Samsung Galaxy S (1st generation)

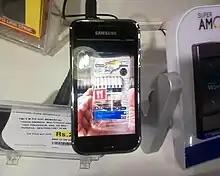
Samsung Galaxy S on display at a mobile phone showroom in India

The phone employs the proprietary Samsung TouchWiz 3.0 user interface. Unlike TouchWiz 3.0 on the Samsung Wave, it allows up to seven homescreens. However, different from other Android user interfaces, TouchWiz 3.0 allows users to add, delete and rearrange homescreens. The program launcher is also different from other Android user interfaces in that it has an iOS-like program menu which allows customization of shortcuts. In addition, three of the four shortcuts at the bottom of the screen can also be customized.